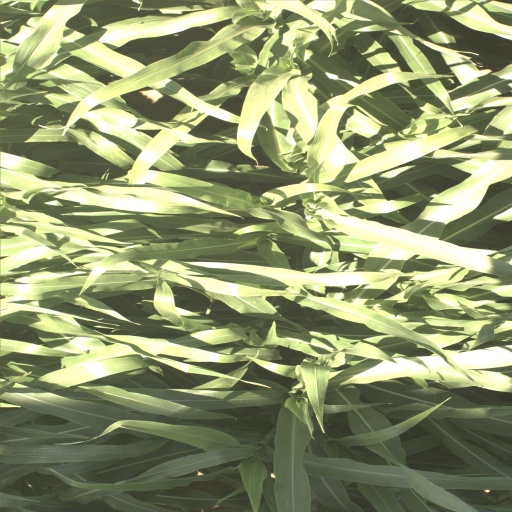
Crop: sorghum